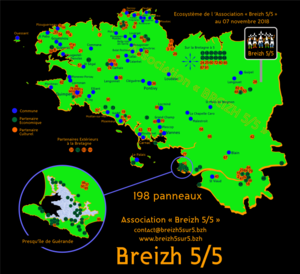
Etat de la distribution des panneaux Breizh 5 su 5 au 7/11/2018